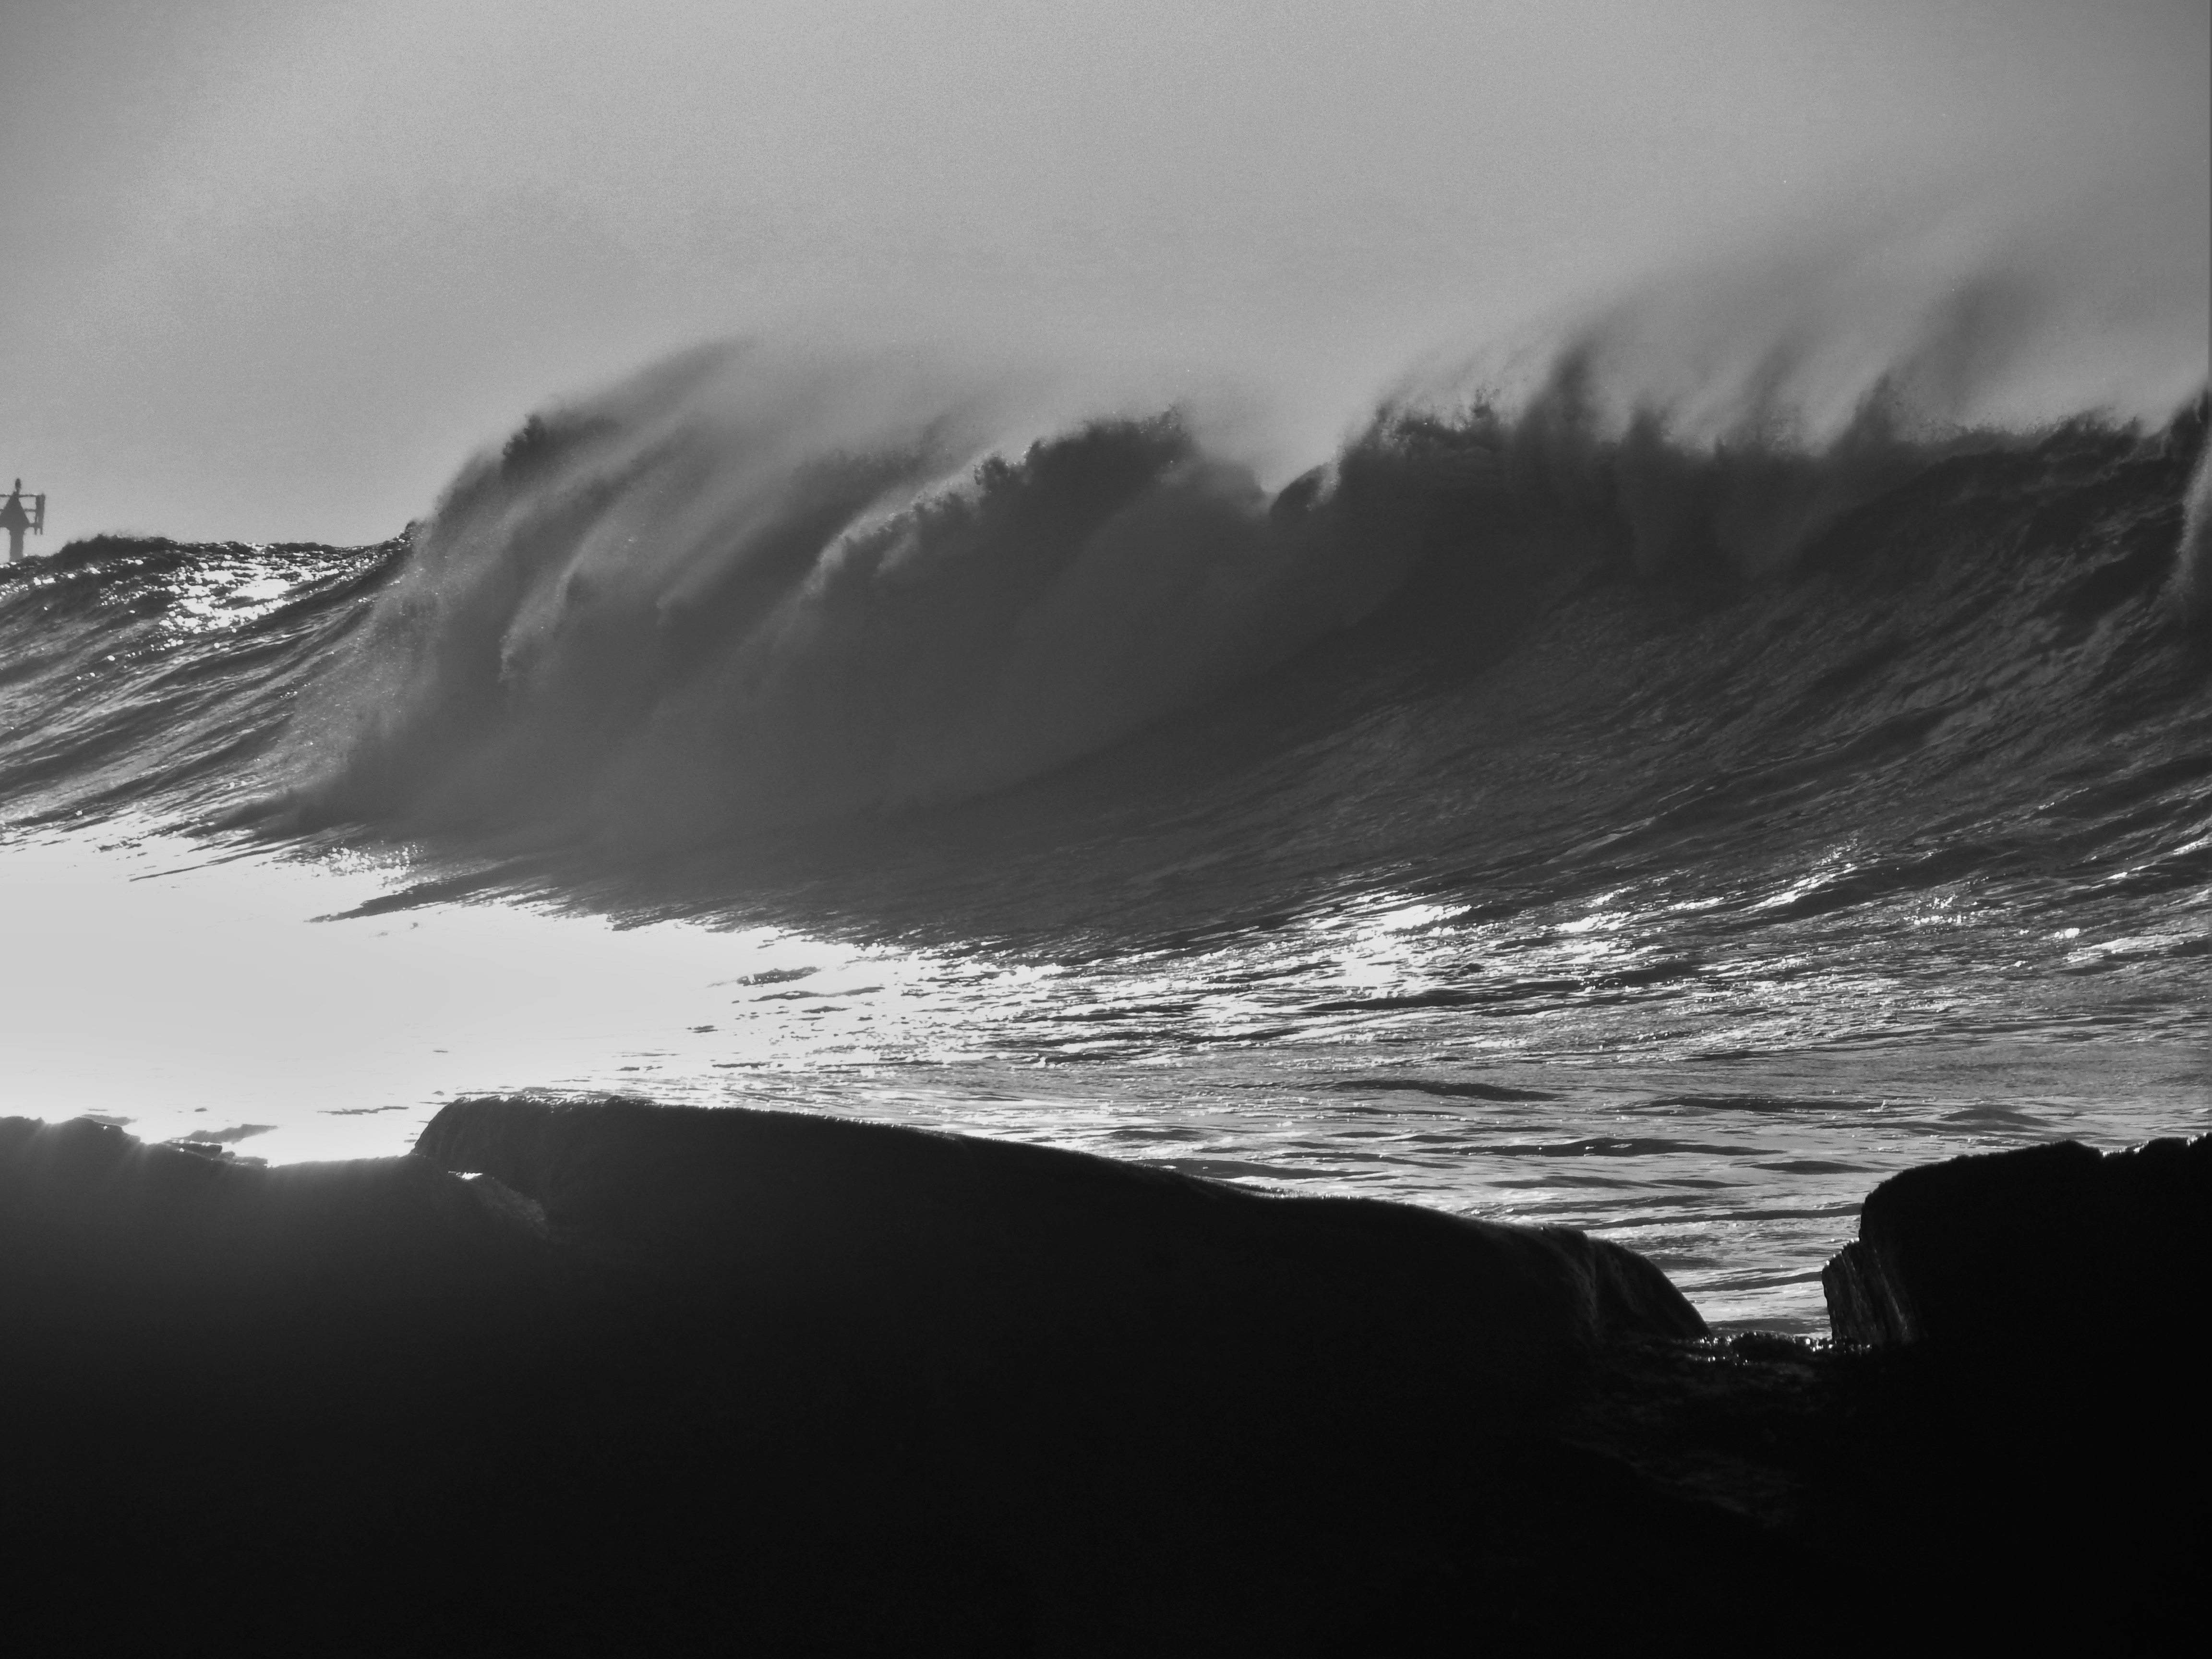
sea, coast, nature, ocean, horizon, mountain, cloud, black and white, sky, mist, photography, morning, shore, wave, dawn, dusk, reflection, weather, darkness, black, monochrome, monochrome photography, atmospheric phenomenon, wind wave